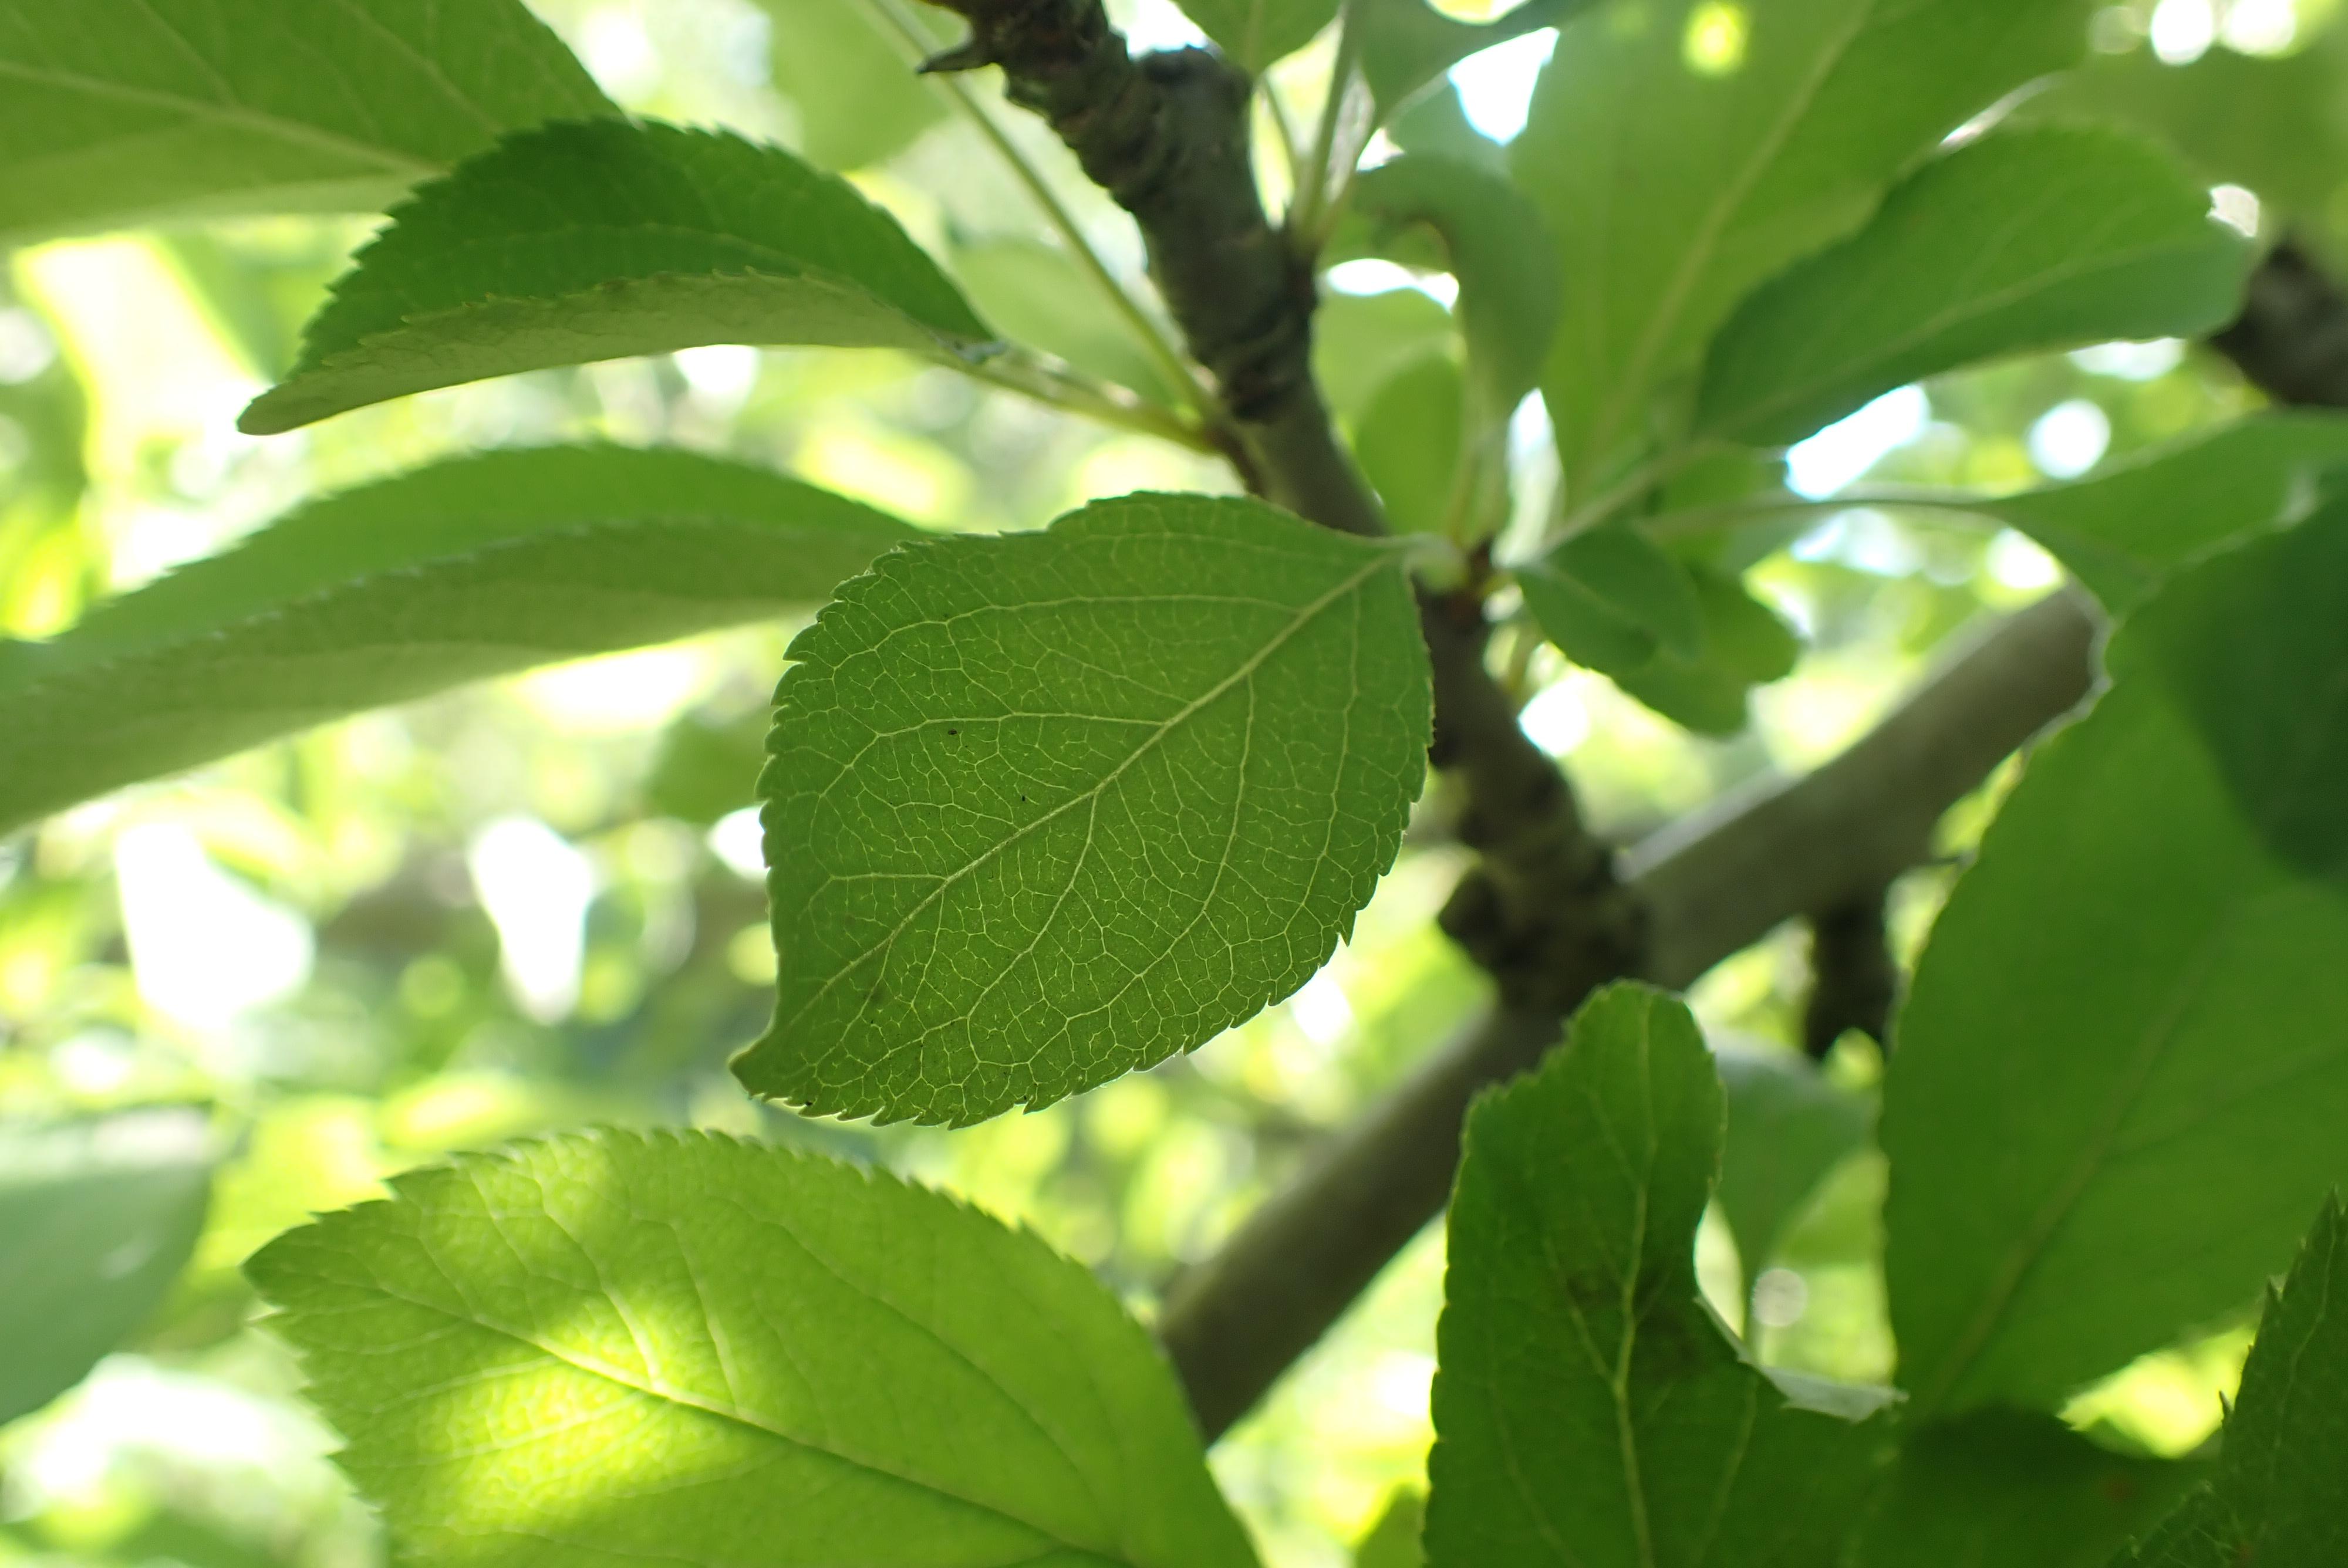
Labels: healthy